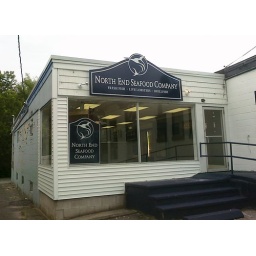
New fish market in town